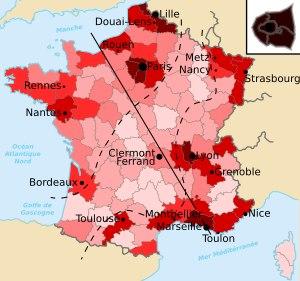
La « Diagonale du vide » est une large bande du territoire français allant de la Meuse aux Landes où les densités de population sont relativement faibles par rapport au reste de la France. La plupart des géographes évitent aujourd'hui cette expression, qu'ils estiment à la fois péjorative et exagérée, et préfèrent parler d'une « diagonale des faibles densités ».
La France, en forme longue depuis 1875 la République française, est un État souverain transcontinental dont le territoire métropolitain est situé en Europe de l'Ouest. Ce dernier a des frontières terrestres avec la Belgique, le Luxembourg, l'Allemagne, la Suisse, l'Italie, l'Espagne et les deux principautés d'Andorre et de Monaco. La France dispose aussi d'importantes façades maritimes sur l'Atlantique et la Méditerranée. Son territoire ultramarin s'étend dans les océans Indien, Atlantique et Pacifique ainsi qu'en Amérique du Sud, et a des frontières terrestres avec le Brésil, le Suriname et les Pays-Bas.